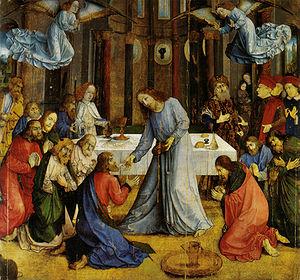
L'Institution de l'Eucharistie ou Communion des Apôtres est une peinture de Juste de Gand, datant de 1473-1474, conservée à la Galleria Nazionale delle Marche dans le palais ducal d'Urbino.